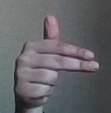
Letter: ghain